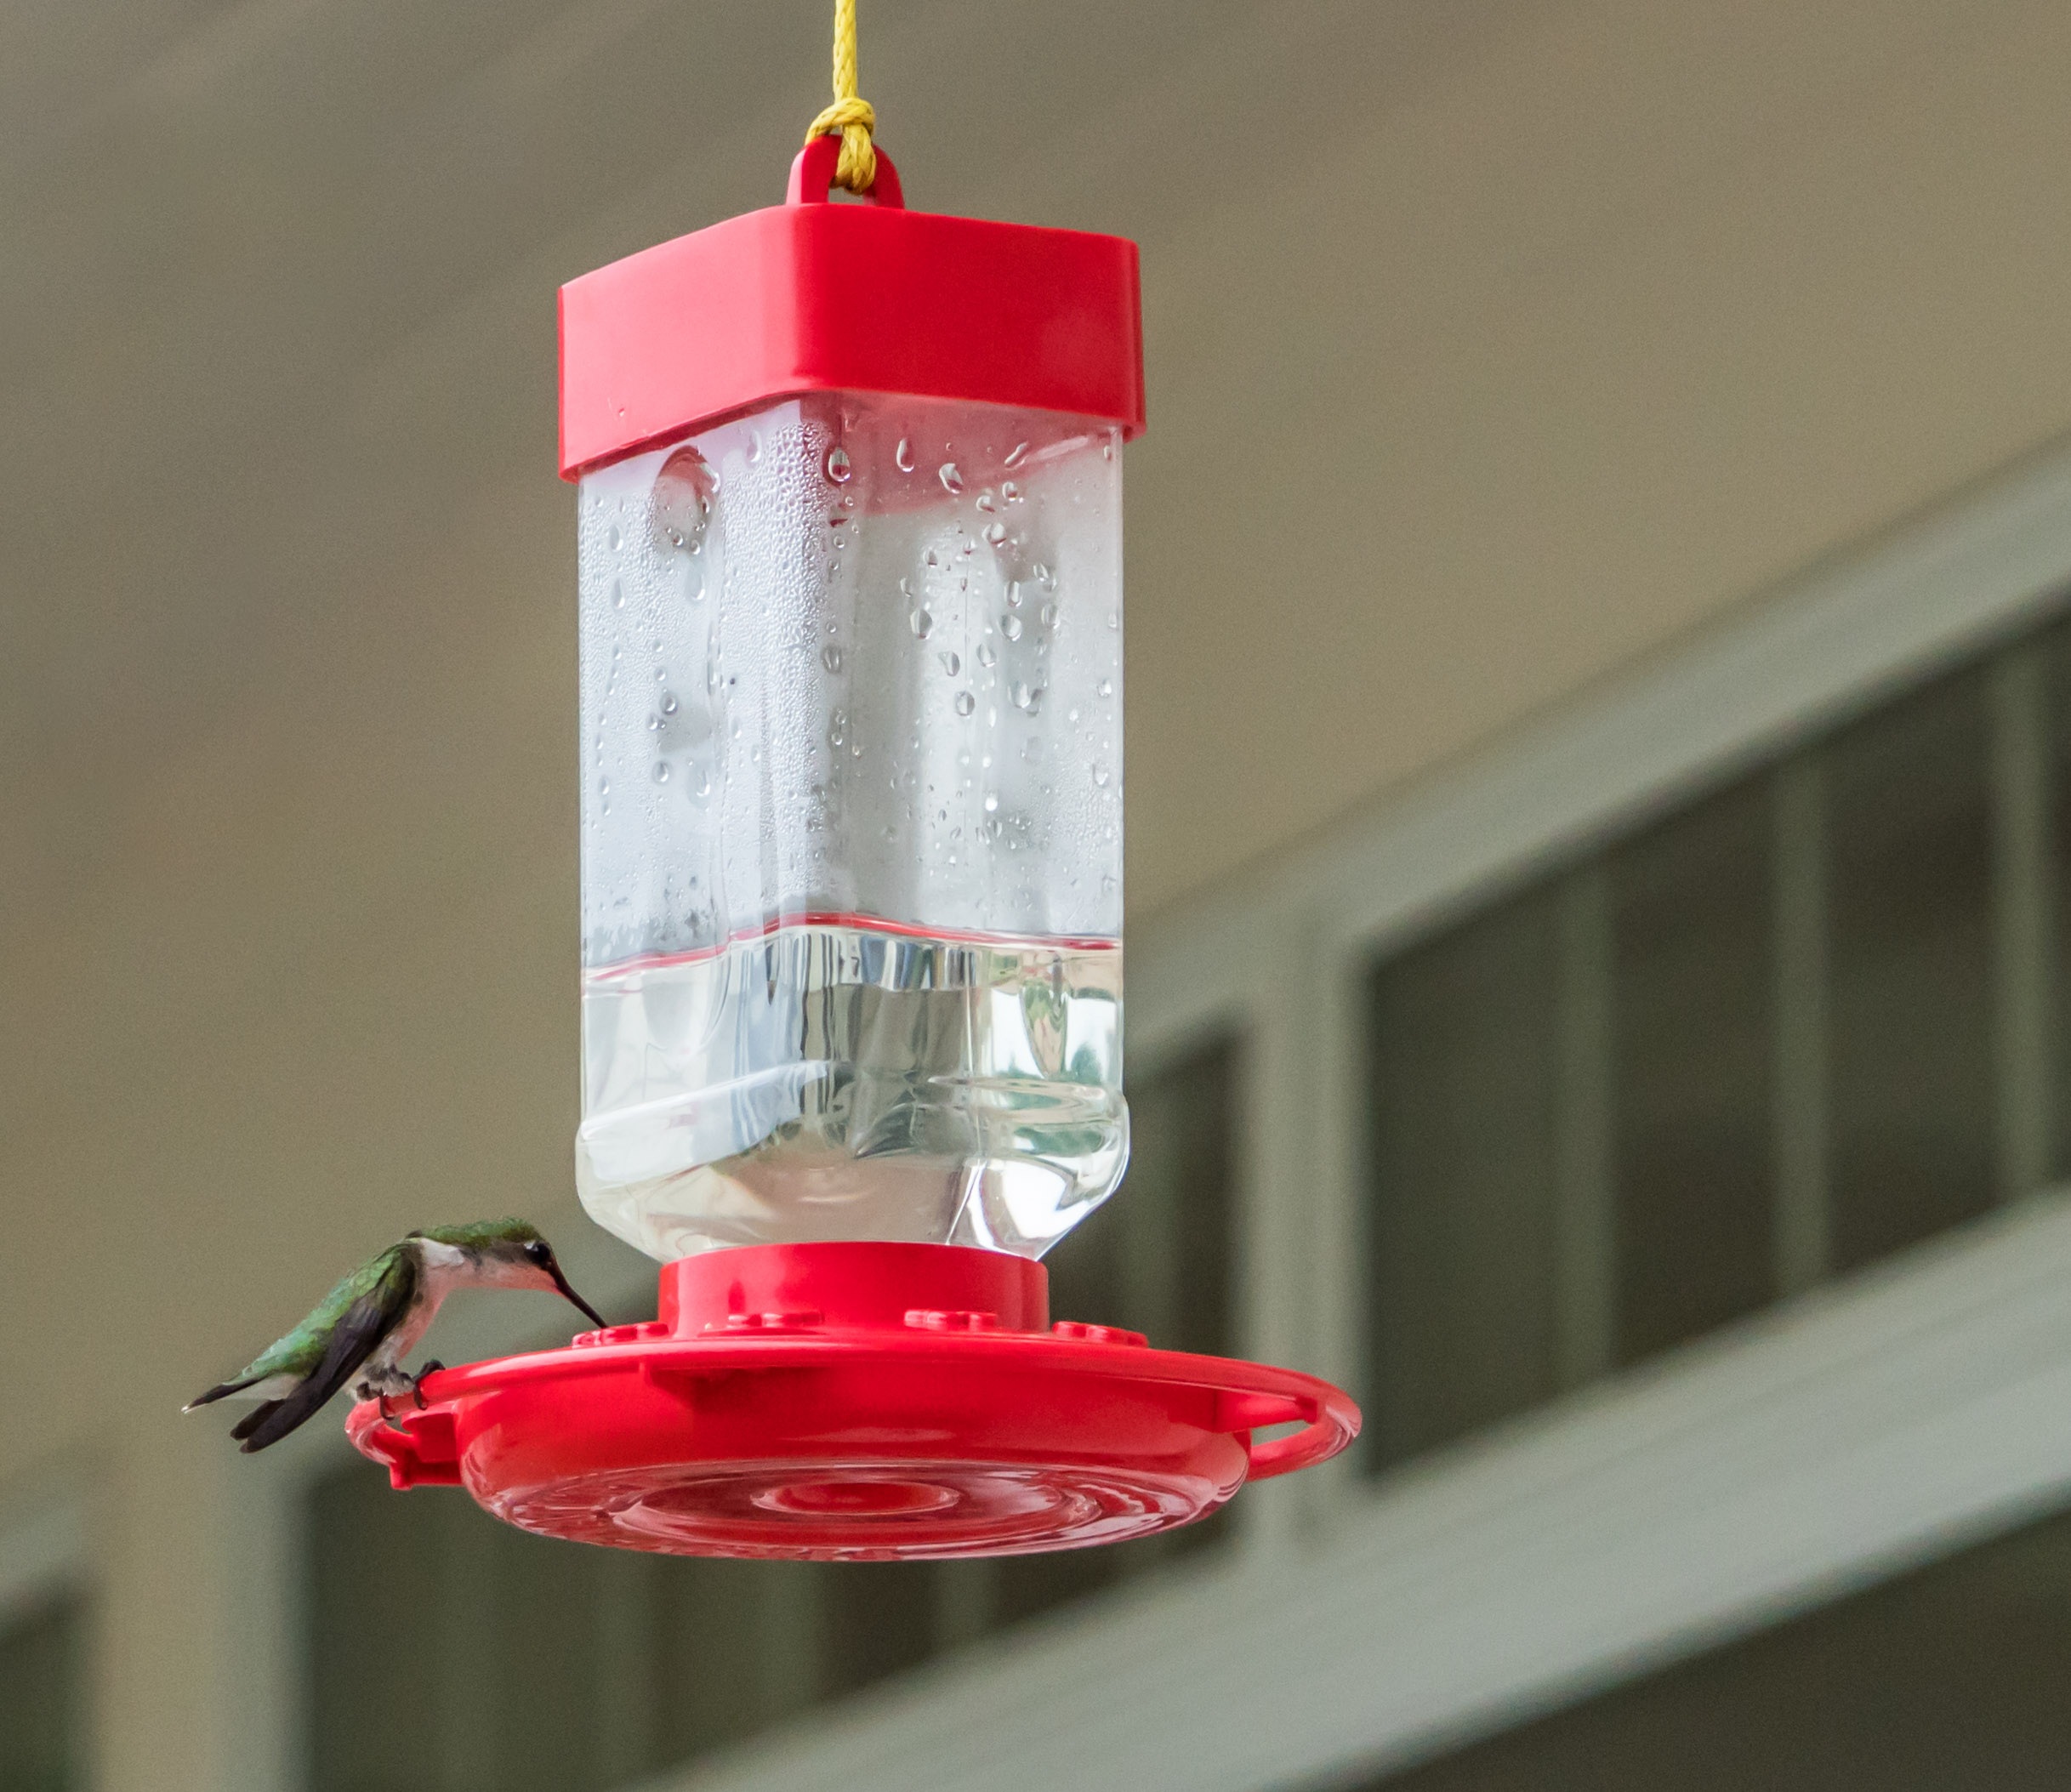
nature, wing, fly, wildlife, wild, green, red, sitting, small, hummingbird, colorful, lighting, outdoors, feeding, eating, feeder